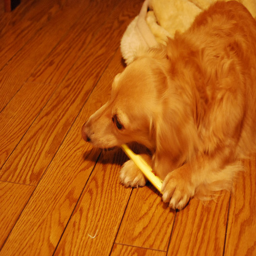
A dog chewing a stick laying on the floor.
a beautiful golden haired dog chewing on a toothbrush on a wood floor
A dog chewing on a stick on a hardwood floor.
A golden retriever eating something on a hardwood floor.
A dog on the floor chewing on a bone.